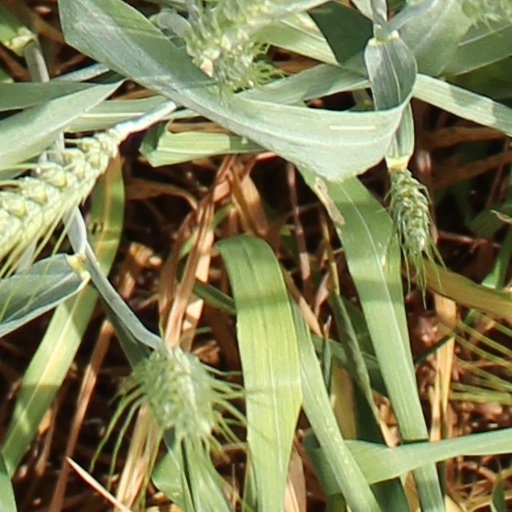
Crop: wheat